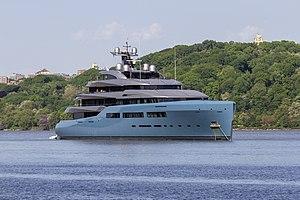
Yacht Aviva sur le fleuve Hudson au-dessus du pont George Washington, New York, Etats-Unis